St Peter's Church, Barnstaple

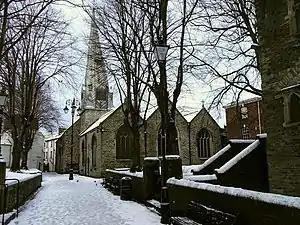
St Peter's Church, Barnstaple, east end

St Peter's Church is the parish church of the town of Barnstaple in North Devon, England. Parts of the church date to the 13th-century with much restoration during the Victorian era by George Gilbert Scott and later by his son John Oldrid Scott which changed the atmosphere of the building, although many fine wall monuments and tablets remain. The church comes under the Diocese of Exeter.